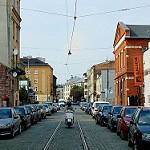
Label: street